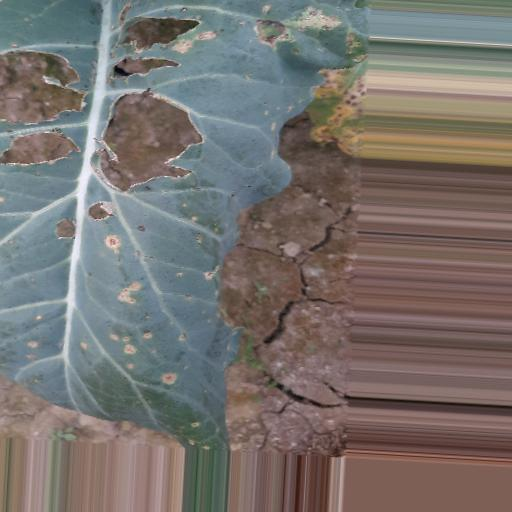
Label: Black Rot